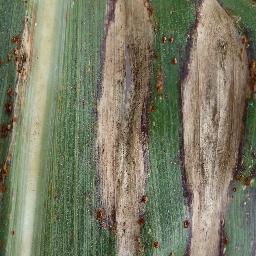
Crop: corn
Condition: (maize)_northern_blight